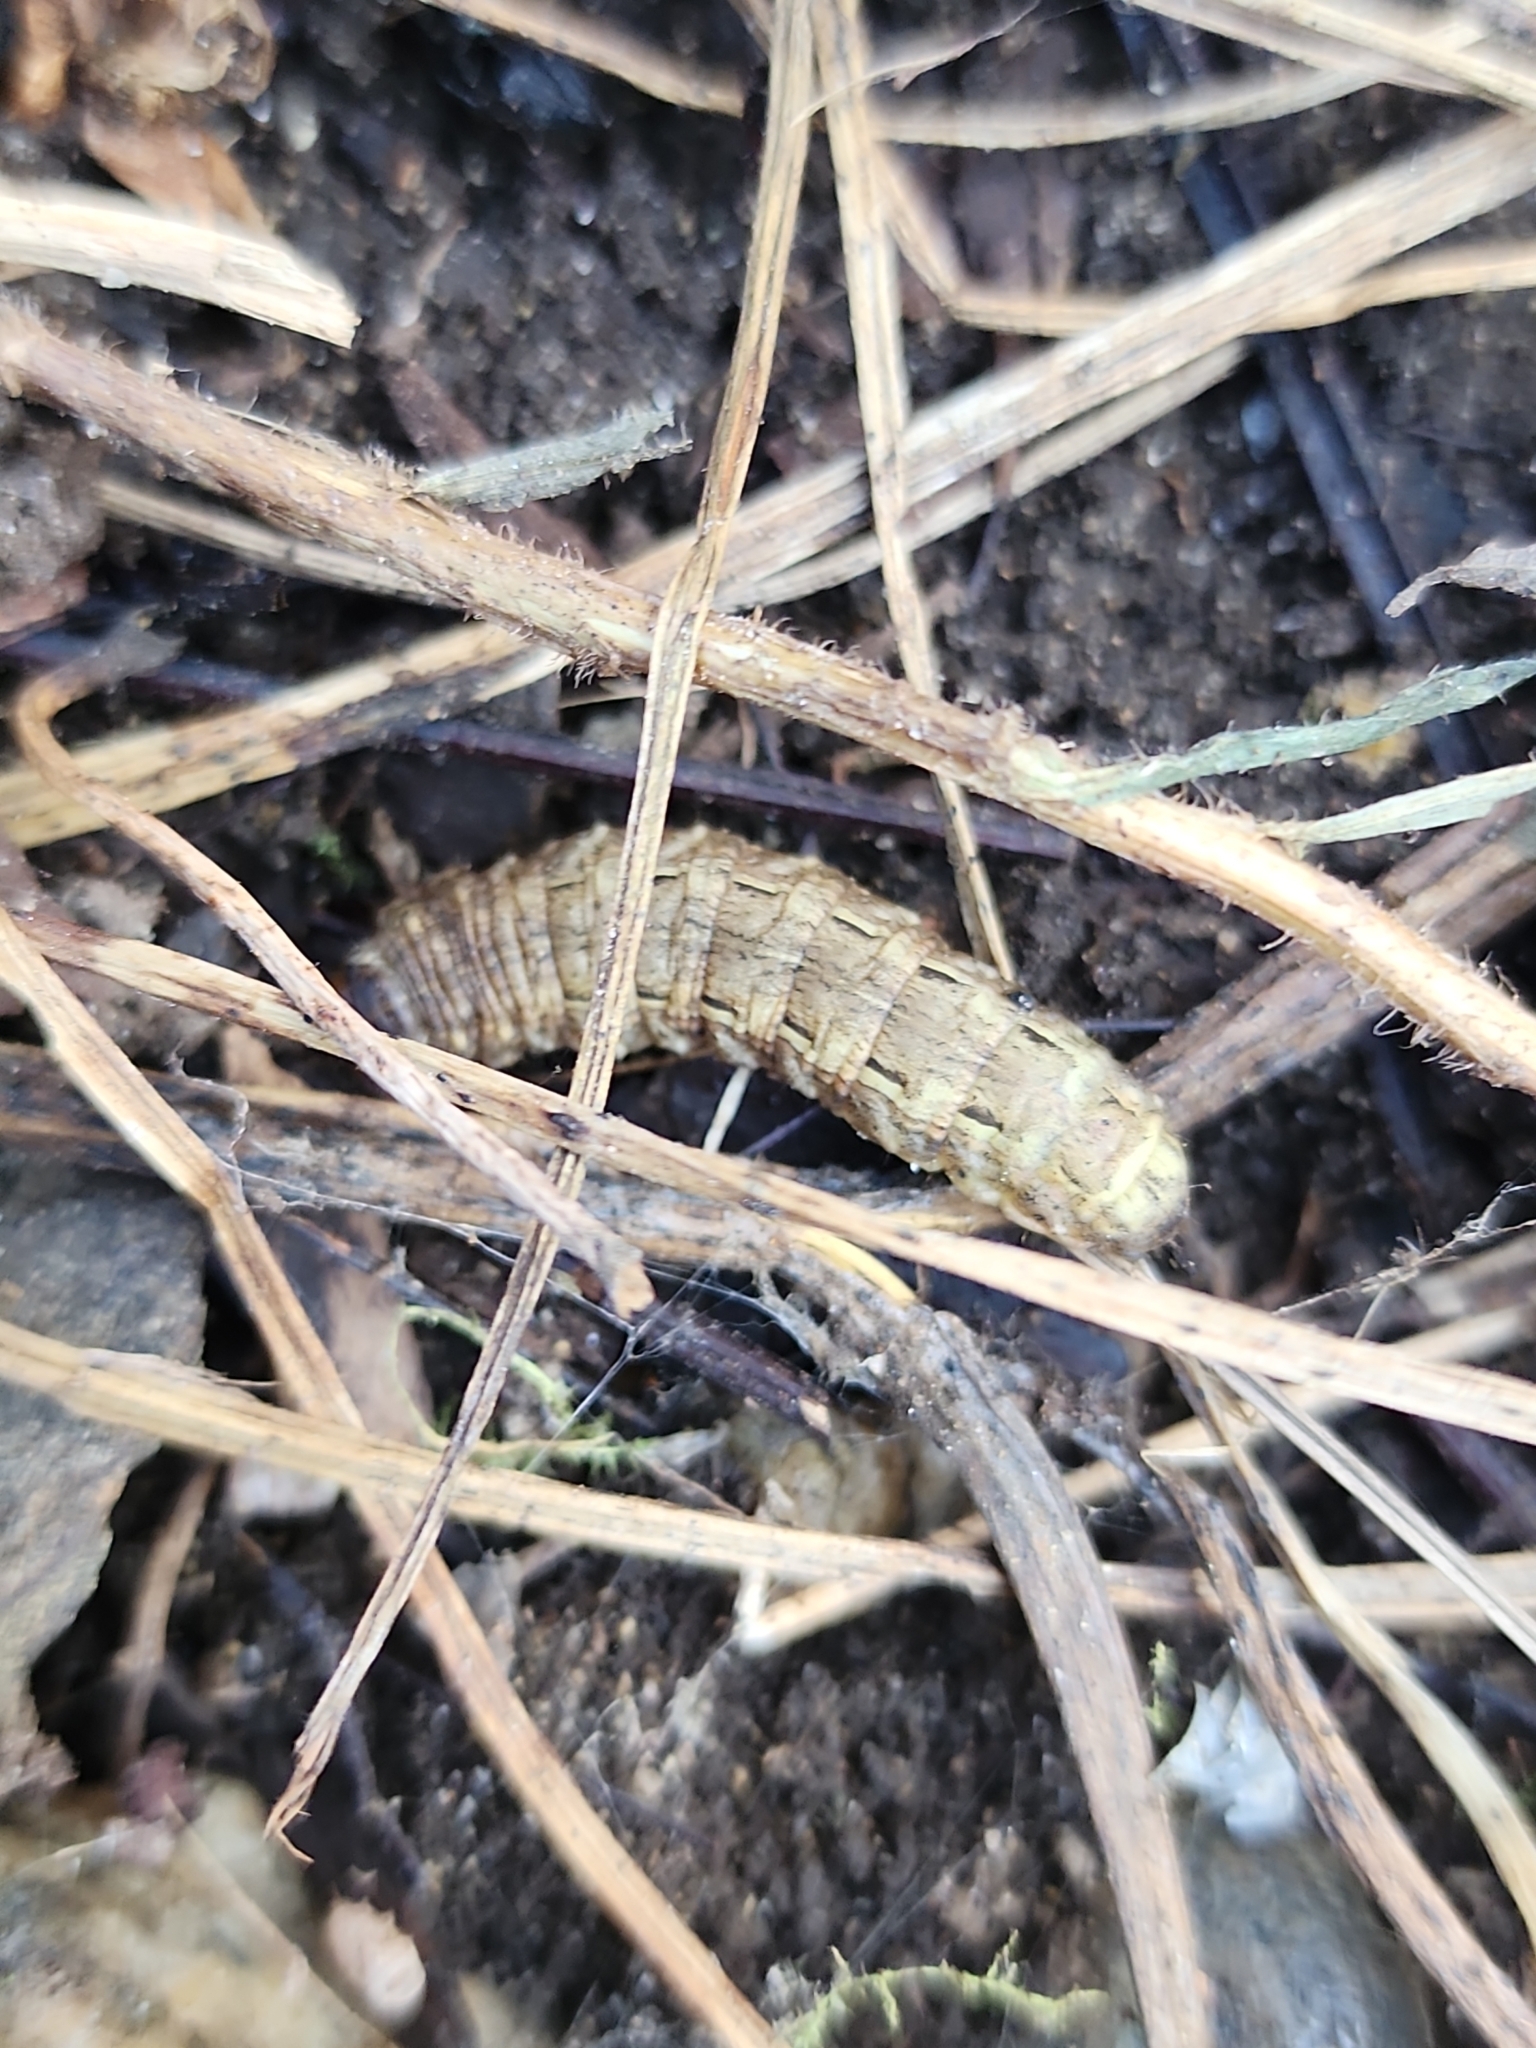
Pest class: cutworms